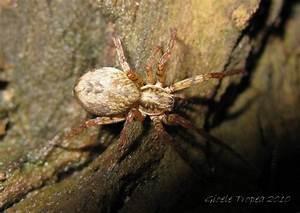
spider